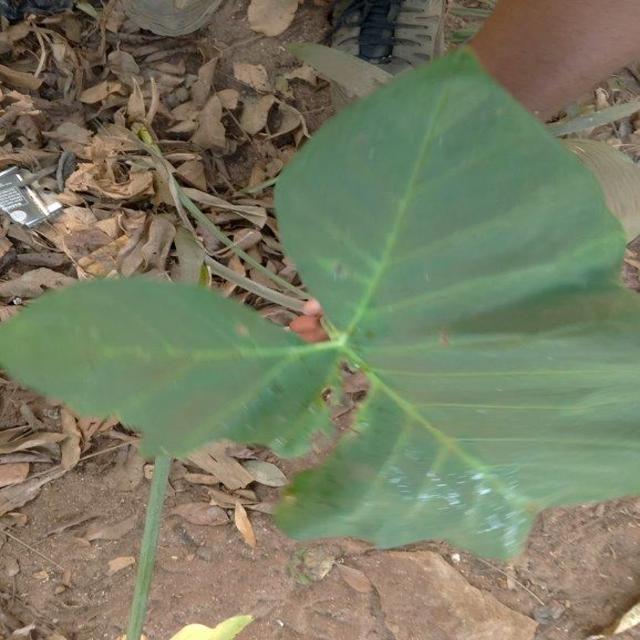
Label: Healthy